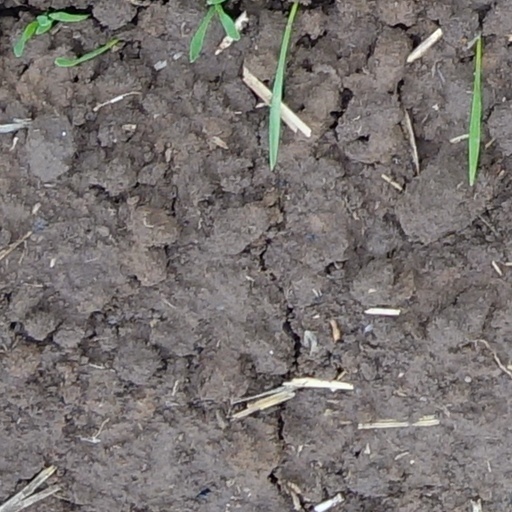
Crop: wheat